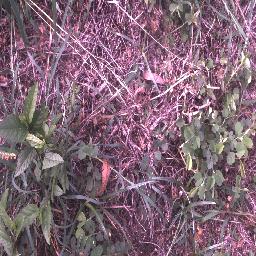
Label: negative